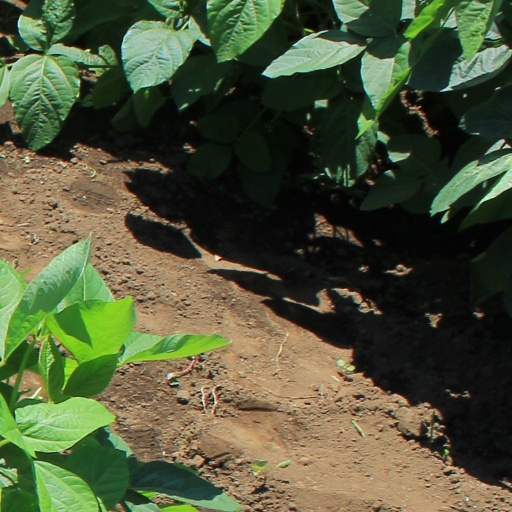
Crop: soybean